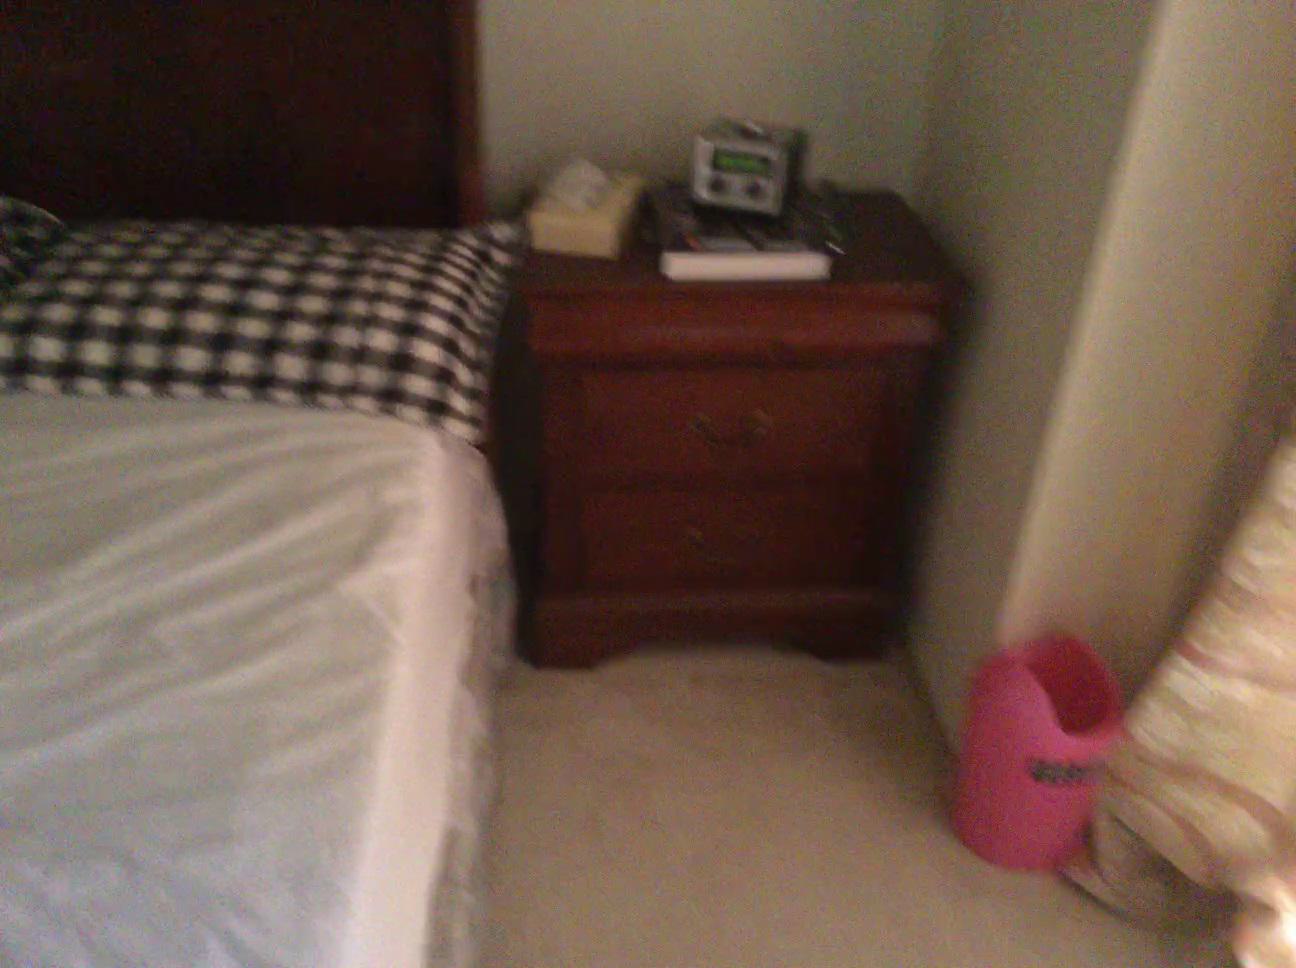
Question: In the image, there is the stand. Pinpoint several points within the vacant space situated in front of the stand from the object's perspective. Your final answer should be formatted as a list of tuples, i.e. [(x1, y1), ...], where each tuple contains the x and y coordinates of a point satisfying the conditions above. The coordinates should be between 0 and 1, indicating the normalized pixel locations of the points.
Answer: [(0.462, 0.919), (0.523, 0.915), (0.583, 0.912), (0.643, 0.908), (0.701, 0.905), (0.459, 0.856), (0.516, 0.853), (0.573, 0.850), (0.630, 0.847), (0.685, 0.844), (0.456, 0.801), (0.510, 0.798), (0.564, 0.795), (0.618, 0.792), (0.671, 0.790), (0.453, 0.750), (0.505, 0.748), (0.556, 0.746), (0.607, 0.744), (0.657, 0.742), (0.707, 0.740), (0.451, 0.704), (0.500, 0.702), (0.549, 0.700), (0.597, 0.698), (0.645, 0.697), (0.693, 0.695)]